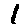
Label: 1